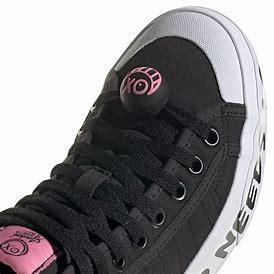
Brand: Adidas
Model: Nizza Platform